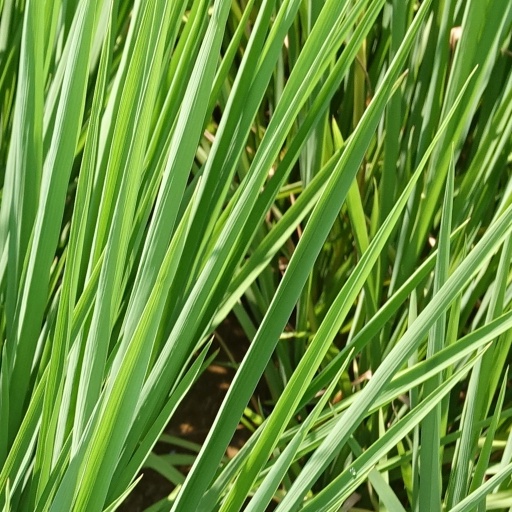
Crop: rice